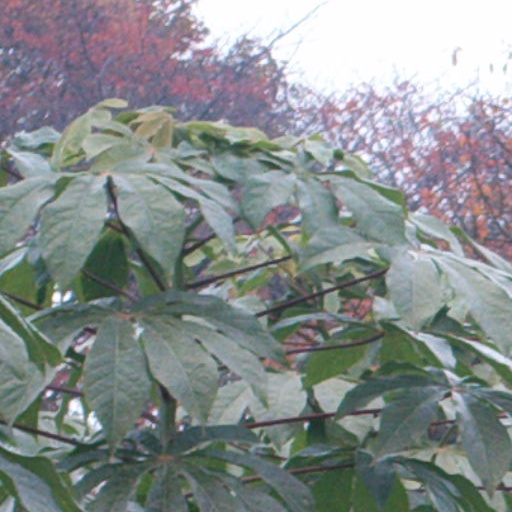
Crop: cassava